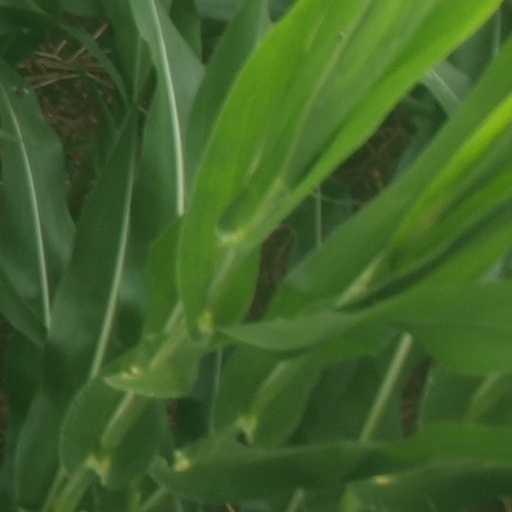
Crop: maize; corn